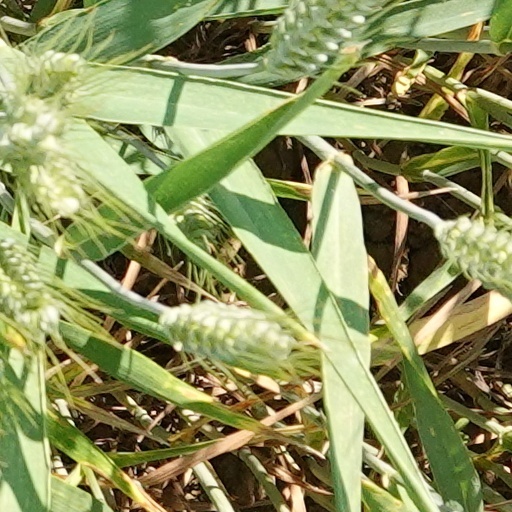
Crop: wheat